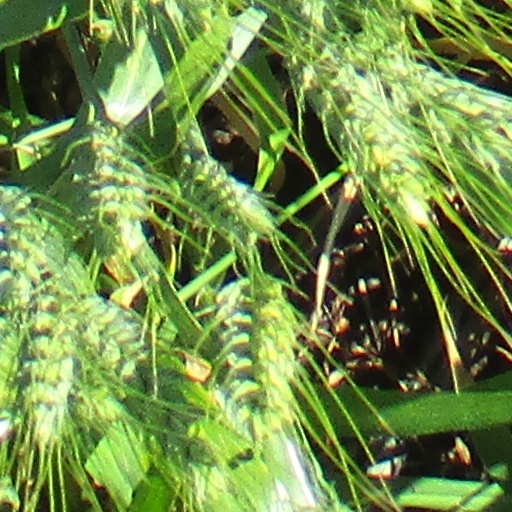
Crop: wheat